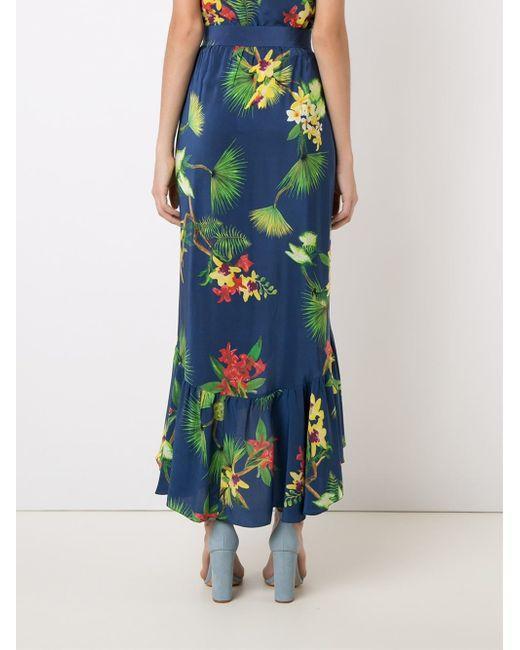
kausales Baumwollkleid mit tiefer Taille, knöchellang mit enger Taille, Blau mit Blumenblatt-Designmuster, nicht einfarbig